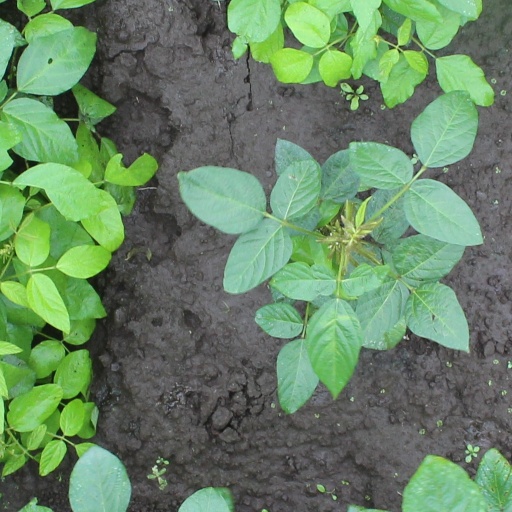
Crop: soybean